Light in painting

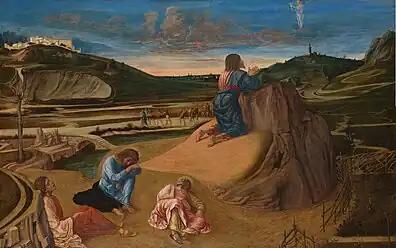
"Christ on the Mount of Olives" (1459), by Giovanni Bellini, The National Gallery, London.

The new prominence given to light in medieval times had a powerful influence on all artistic genres, to the point that Daniel Boorstein points out that "it was the power of light that produced the most modern artistic forms, because light, the almost instantaneous messenger of sensation, is the swiftest and most transitory element". In addition to architecture, light had a special influence on the miniature, with manuscripts illuminated with bright and brilliant colors, generally thanks to the use of pure colors (white, red, blue, green, gold and silver), which gave the image a great luminosity, without shades or chiaroscuro. The conjugation of these elementary colors generates light by the overall concordance, thanks to the approximation of the inks, without having to resort to shading effects to outline the contours. The light radiates from the objects, which are luminous without the need for the play of volumes that will be characteristic of modern painting. In particular, the use of gold in medieval miniatures generated areas of great light intensity, often contrasted with cold and light tones, to provide greater chromaticism.